Daniel Remshart Thomas

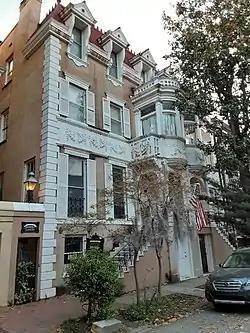
Savannah's Thomas-Levy House, in Monterey Square, in 2022

Daniel Remshart Thomas (August 27, 1843 – April 7, 1915) was an American businessman and city councillor based in Savannah, Georgia. He was an original member of the Sinking Fund Commission, which was established by the City of Savannah in 1878 aimed at retiring general bond issues. He served on the city council for almost fourteen years.